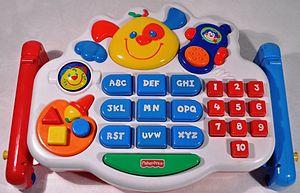
Fisher-Price est une marque de jouets américaine créée en 1930 et filiale du groupe Mattel depuis 1993. Elle produit des jouets pour nouveau-nés et jeunes enfants.